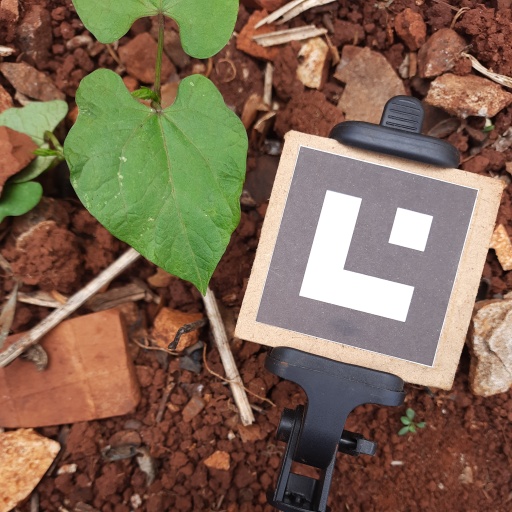
Observations: wavy surface, no eating holes, under shade